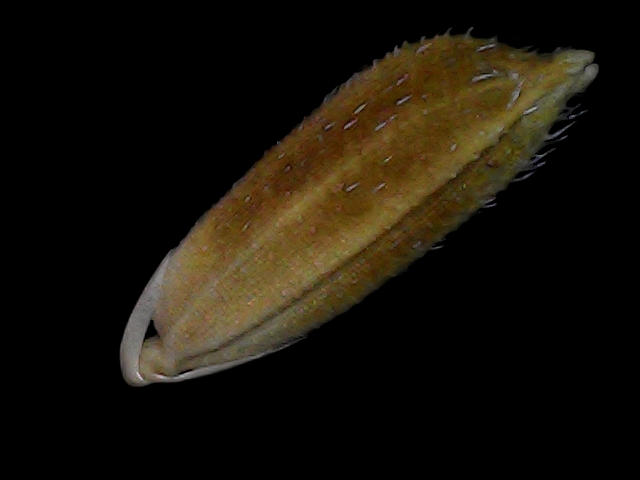
Rice variety: Bd56